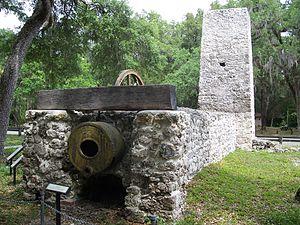
Le Site historique d'État de Yulee Sugar Mill Ruins est situé dans le comté de Citrus dans l'État de Floride, au sud-est des États-Unis. Il s'agit d'une ancienne plantation de cannes à sucre d'une superficie de 2 063,9 hectares, qui appartenait au politicien David Levy Yulee.